Cliffe Castle Museum

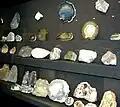
Minerals display, including coloured agates

The vestibule and staircase show the Victorian eclectic Gothic Revivalist taste. The hammer-beam roof over the staircase imitates the 15th century, the staircase window the 14th century, and the vestibule arches the 13th century.